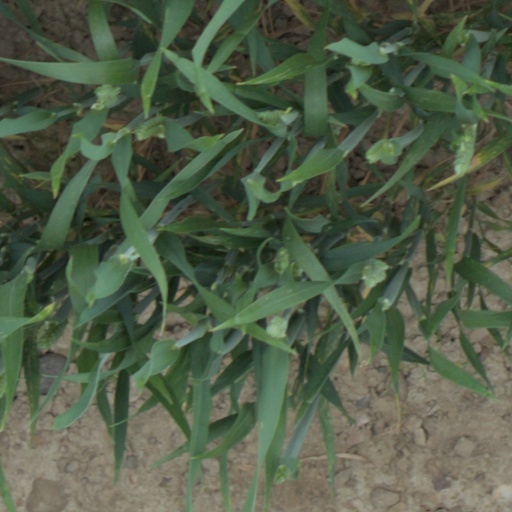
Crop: wheat